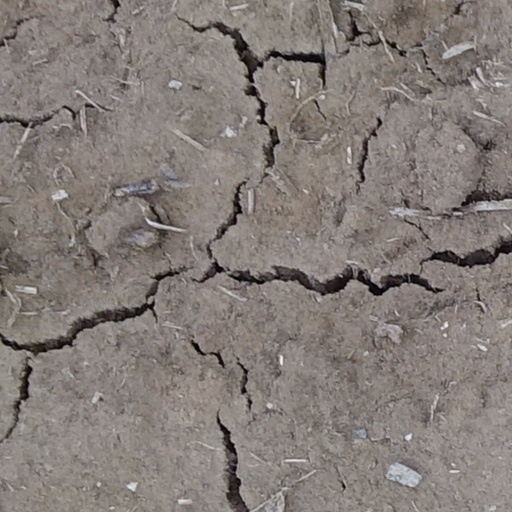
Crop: wheat